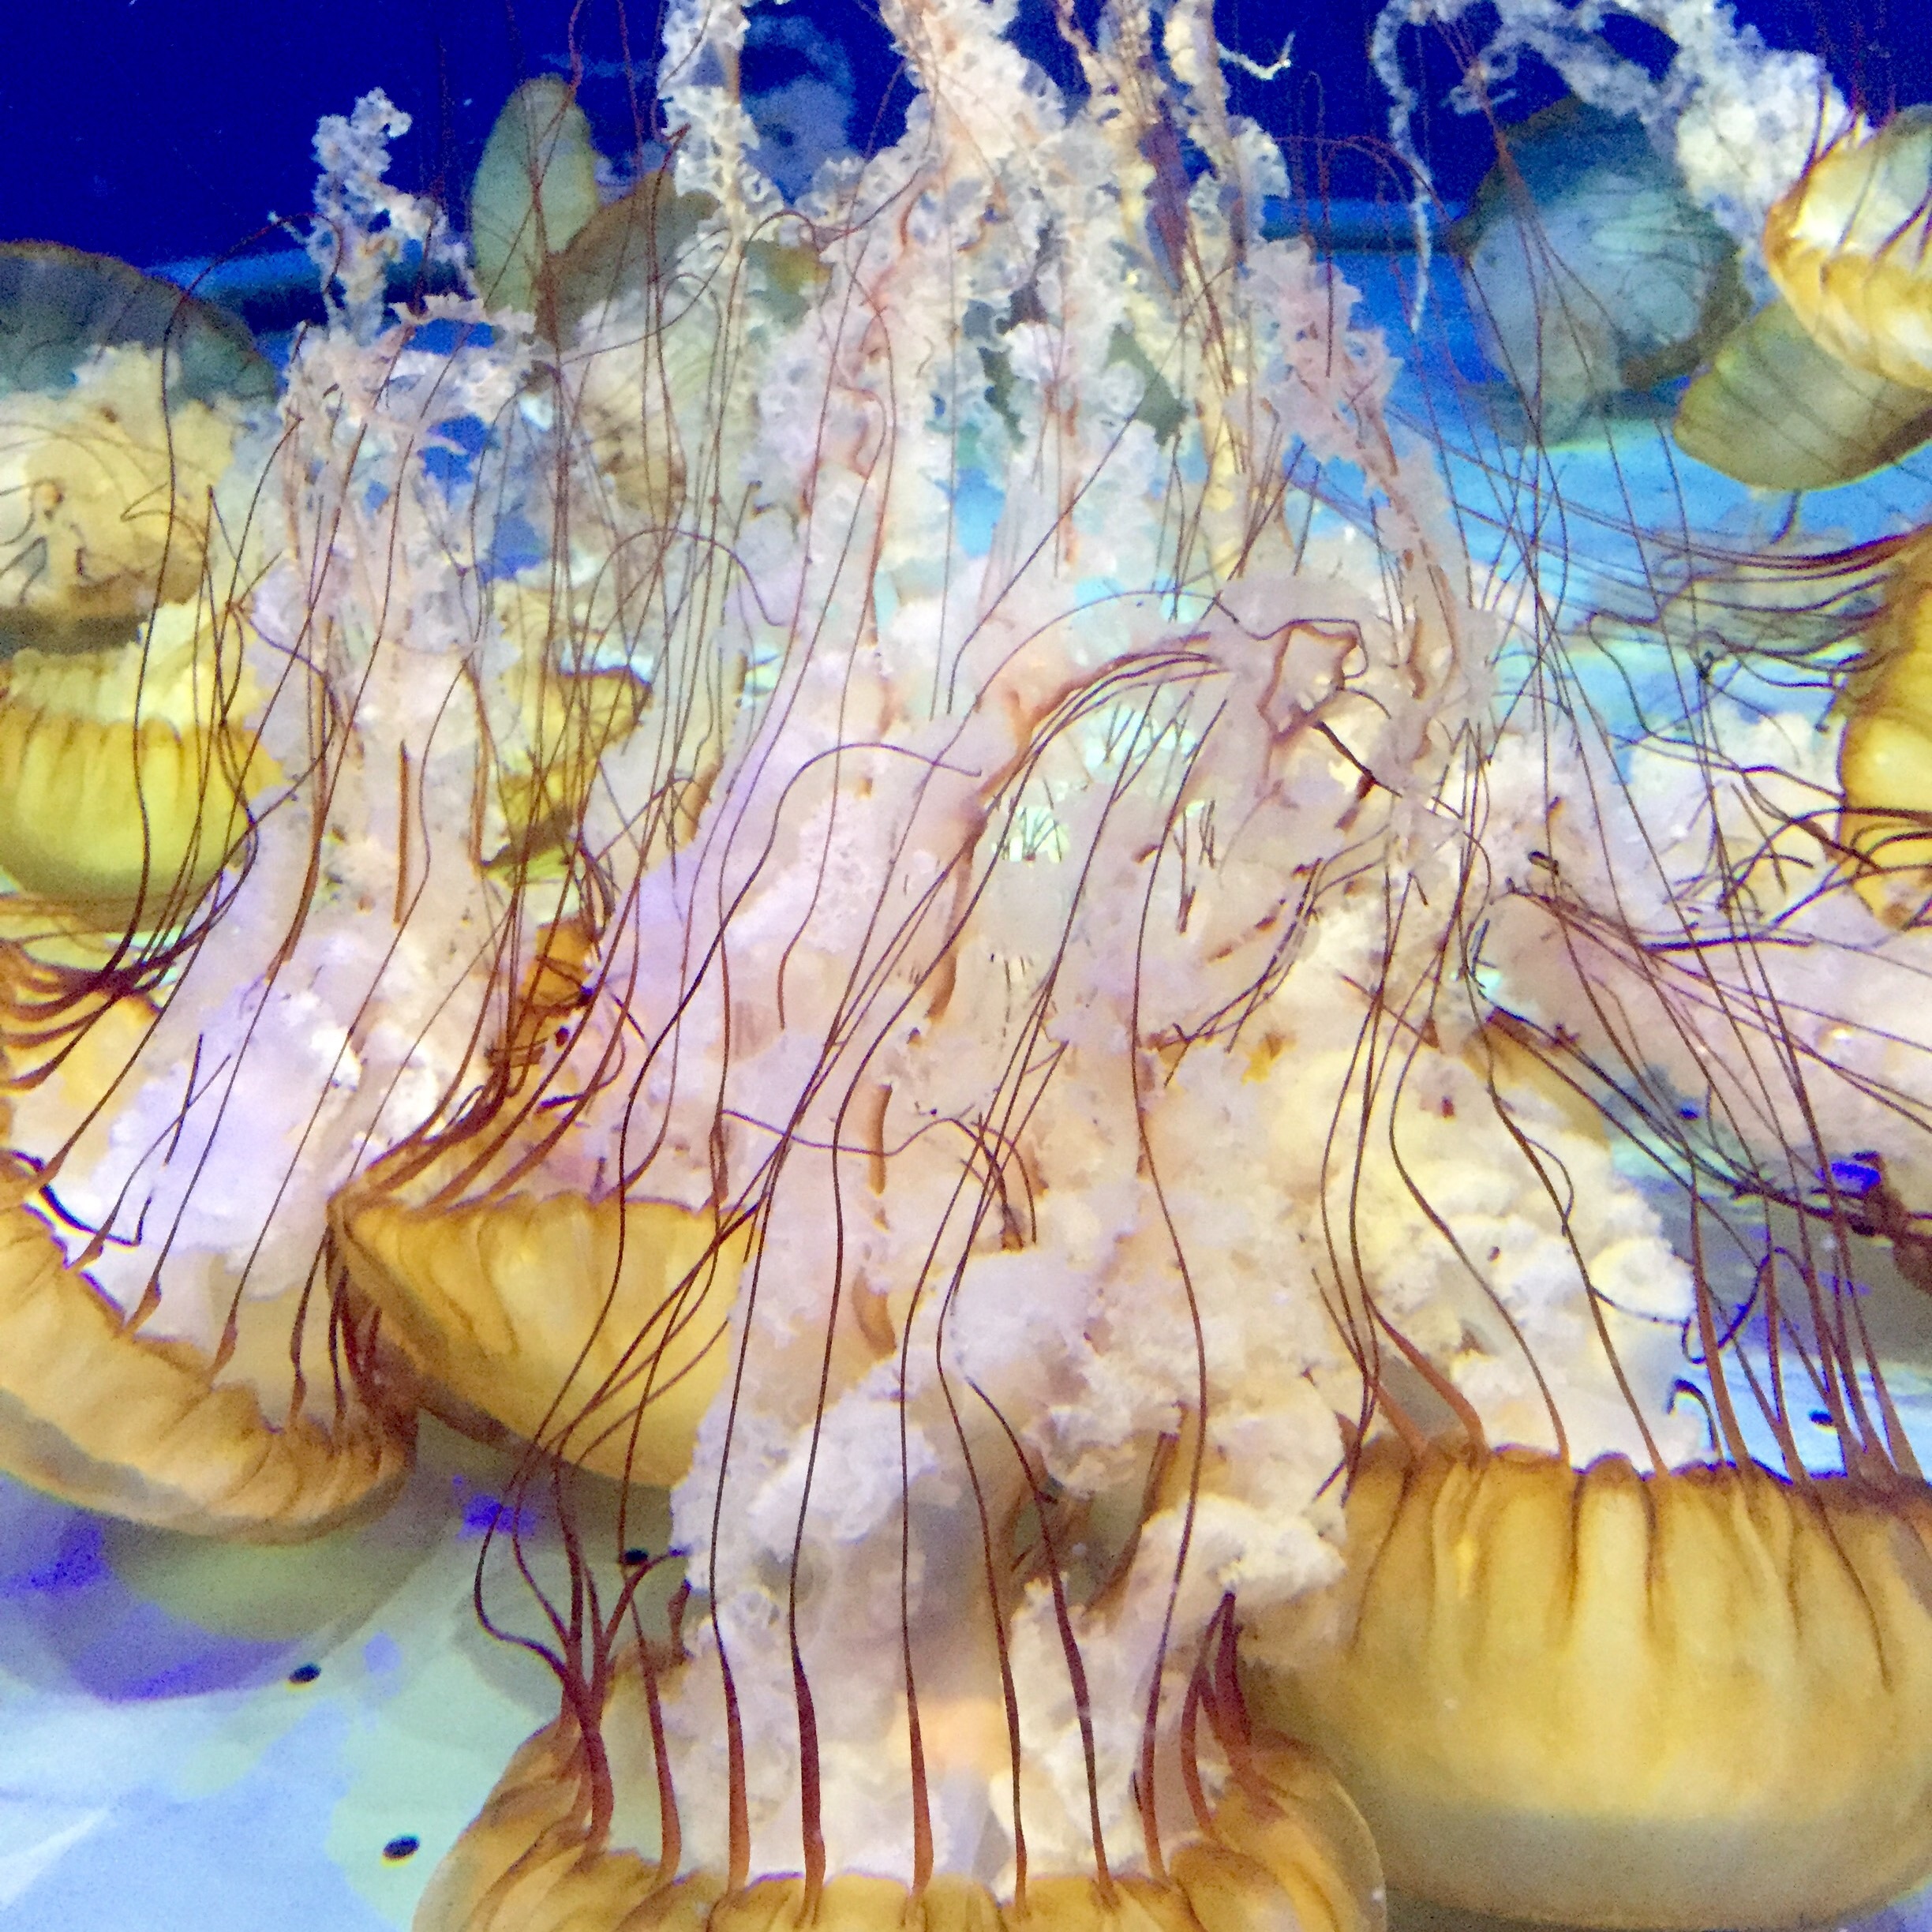
biology, human body, organ, organism